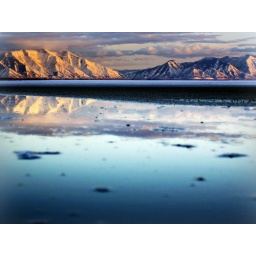
mountains near sp fork boat harbor af